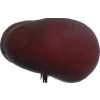
Label: nectarine_flat